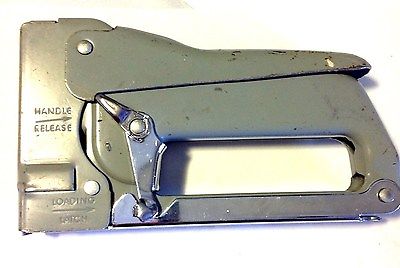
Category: stapler